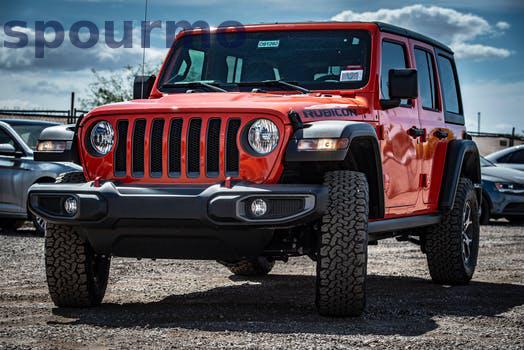
Label: Watermark